Asbury Park Convention Hall

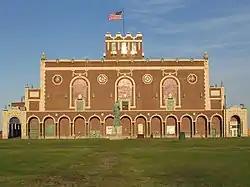

Asbury Park Convention Hall is a 3,600-seat indoor exhibition center located on the boardwalk and on the beach in Asbury Park in Monmouth County, New Jersey. It was built between 1928 and 1930 and is used for sports, concerts and other special events. Adjacent to the Convention Hall is the Paramount Theatre; both are connected by a Grand Arcade. Both structures are listed in the National Register of Historic Places.